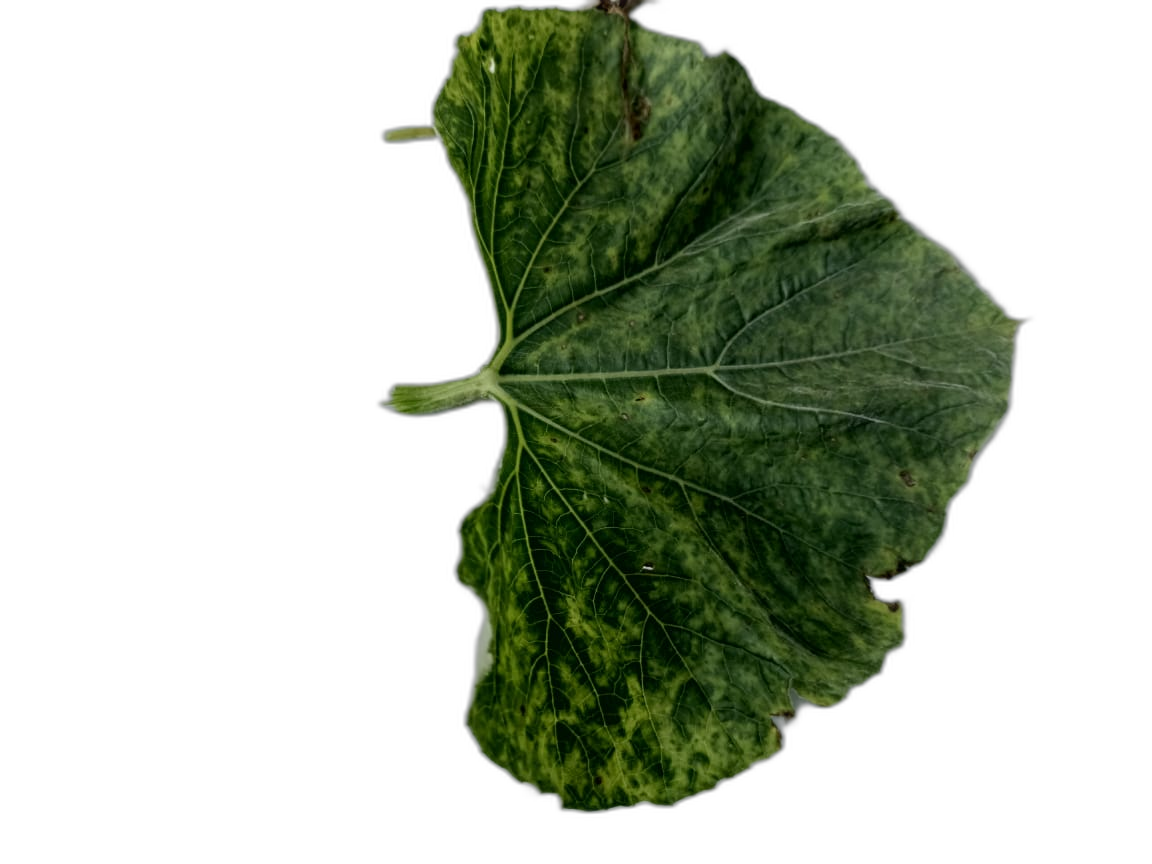
Crop: Bottle Gourd
Label: Mosaic_Virus